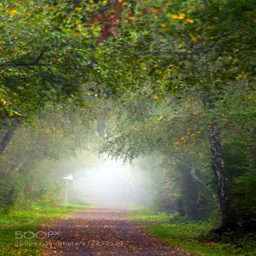
light at the end of the tunnel